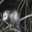
Label: possum